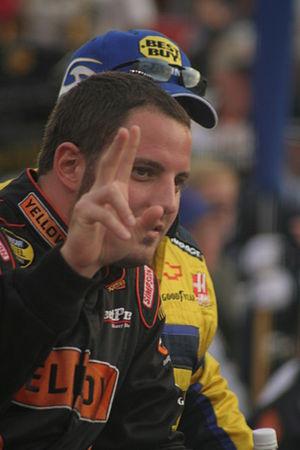
Johnny Sauter est un pilote américain de NASCAR.